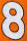
Number: 8